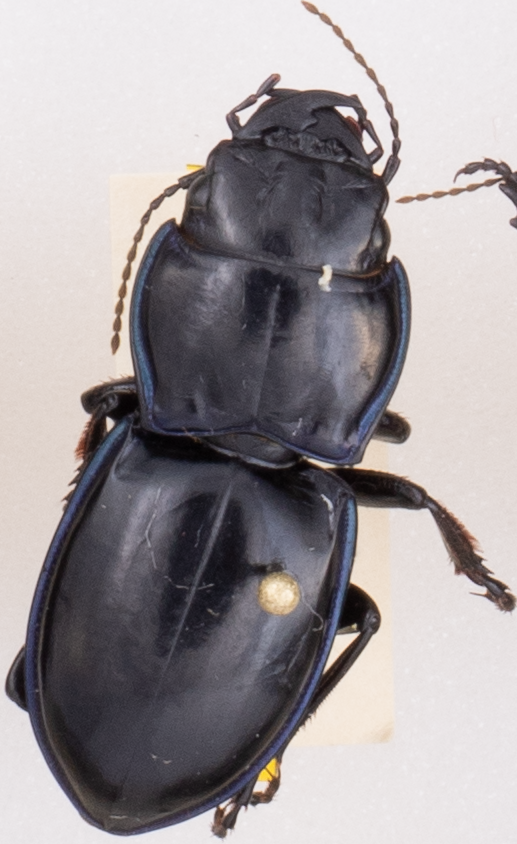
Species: Pasimachus elongatus
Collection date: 2019-08-26
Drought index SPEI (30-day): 1.766
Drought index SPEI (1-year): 1.85
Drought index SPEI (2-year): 1.038